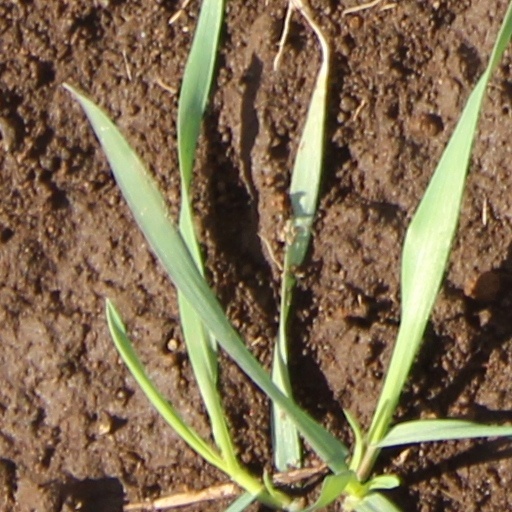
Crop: wheat